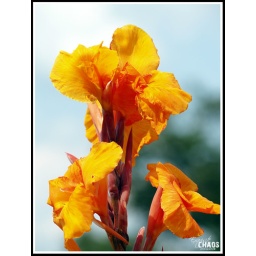
A close up f the orange Iris in the flower gardens of Kingwood Center